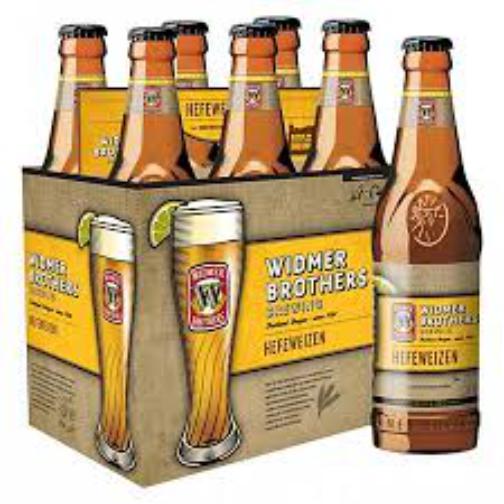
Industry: Food